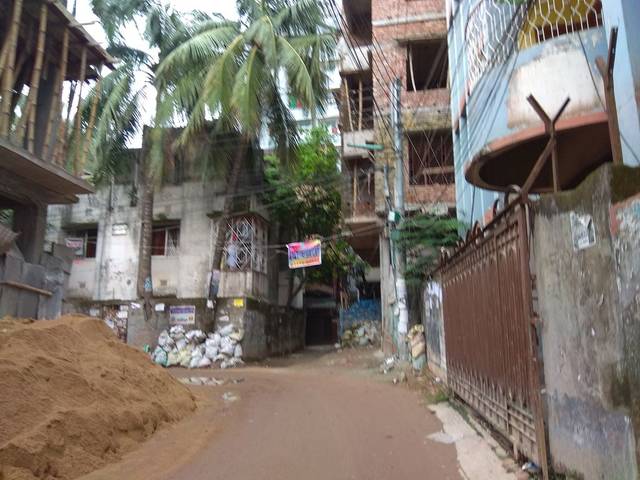
Region: Bangladesh
Coordinates: 23.793, 90.372